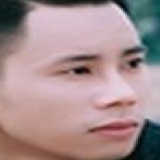
ca sĩ Lê Bảo Bình